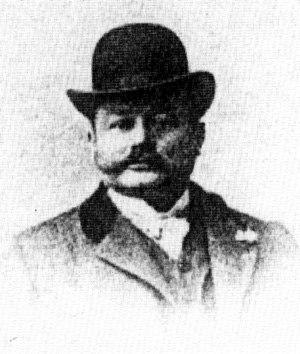
Hans-Georg Tersling, né le 7 décembre 1857 à Karlebo sur une île près de la côte suédoise et mort le 13 novembre 1920 à Menton, est un architecte danois.